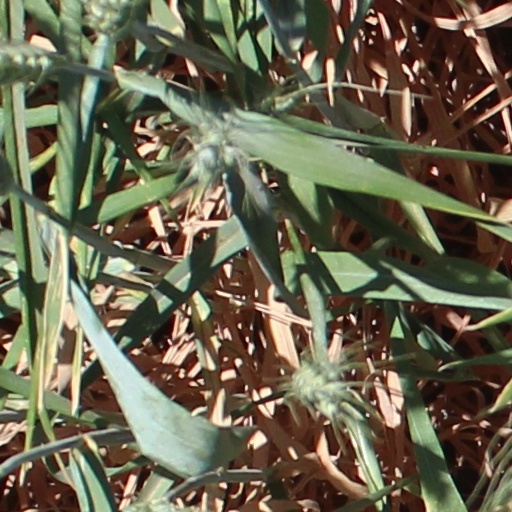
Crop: wheat